University of California Education Abroad Program

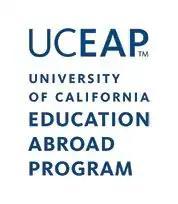
Official UCEAP Logo

The University of California Education Abroad Program (UCEAP) is the official systemwide study abroad program available to University of California (UC) students and international students from countries outside the United States. UCEAP partners with the UC Office of the President, faculty and study abroad offices at each UC campus, and host institutions throughout the world to provide study abroad programs of UC quality. The Systemwide Office is located in Goleta near the University of California, Santa Barbara.